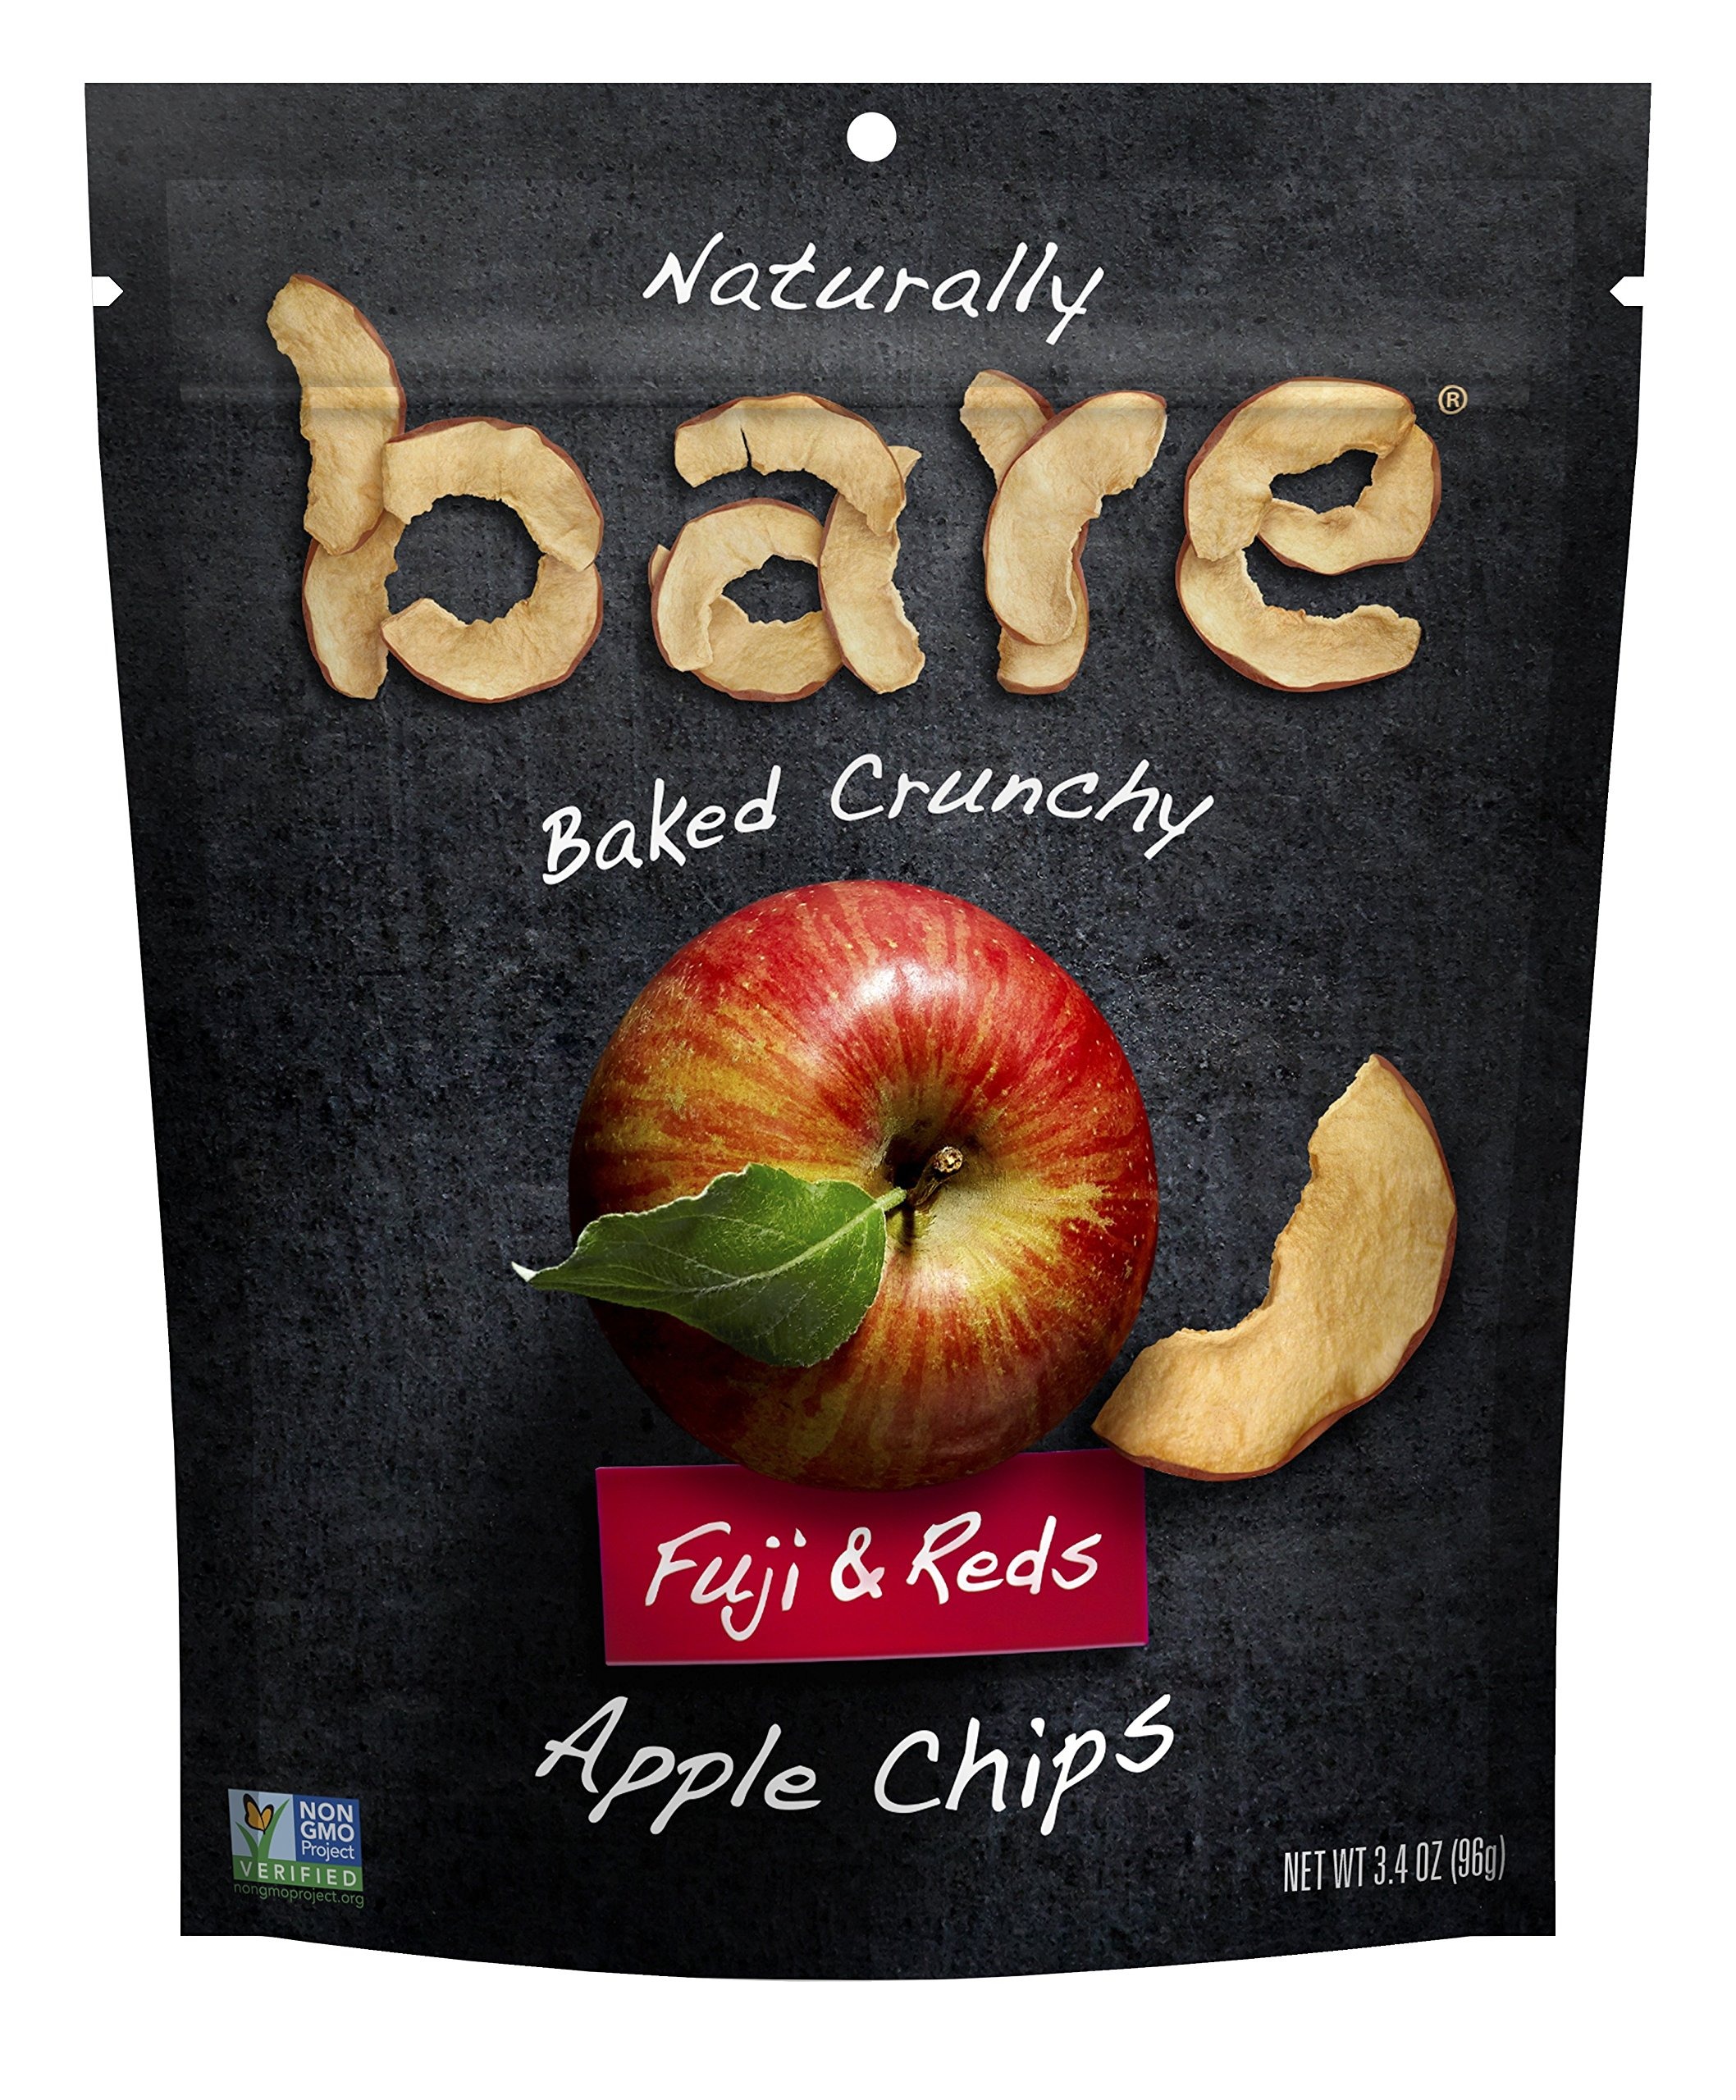
Item Name: Bare Baked Crunchy Apple Chips, Fuji & Reds, Gluten Free, 3.4 Ounce Bag
Bullet Point 1: Contains 1 - 3.4 ounce resealable bag
Bullet Point 2: Real apples, baked 'til they're crave-ably crunchy. Snacks gone simple.
Bullet Point 3: One simple ingredient – apples! Baked, never fried. Gluten free, dairy free, no added oil, good source of dietary fiber, Non-GMO, no added preservatives.
Bullet Point 4: NOTHING ARTIFICIAL, EVER. There’s no extra stuff. Just simple snacks with an out-loud crunchiness that show how delicious living life a little more simply can be. We believe the less you add, the more you actually taste. Bare snacks have no trans fat or cholesterol, are nut free (except coconut), and high in crunch and flavor -- the ultimate healthy snack.
Bullet Point 5: BARE VALUES. We may have outgrown the days of selling at farmers market stands, but the bare team is still rooted in our founding values of simplicity, goodness, being real, and living life fully. We remain committed to simplicity both in our products and life outside of the bag.
Value: 3.4
Unit: Ounce

Price: 5.155